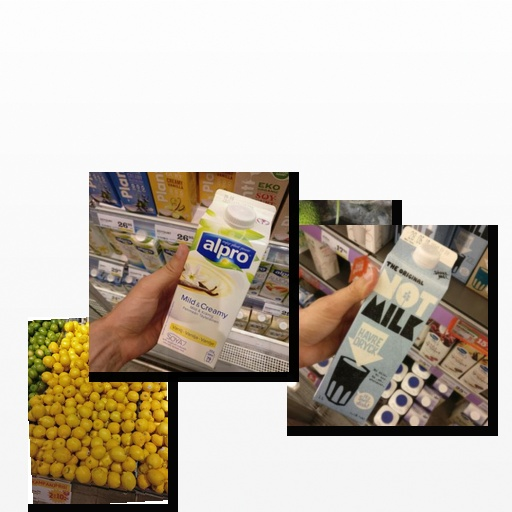
Food items: vanilla_soy_yogurt, lemon, spiny_gourd, oat_milk